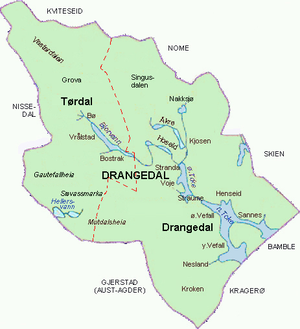
Drangedal
Kort over kommunen
Drangedal er en skovkommune i Vestfold og Telemark i Norge. Kommunen, har et areal på 1.062², og en befolkning på